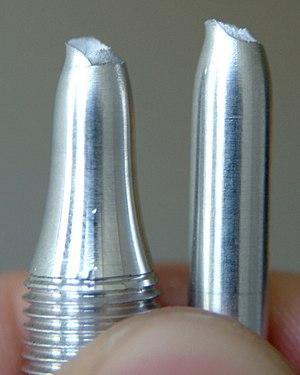
En physique des matériaux, une éprouvette est une pièce de fabrication et de dimensions normalisées destinée à être soumise à un essai thermomécanique, conçu pour connaître le comportement d'un matériau quand il est soumis à une contrainte telle que la traction, le cisaillement, le traction-cisaillement, la compression, la torsion, la flexion, le pelage, le clivage, un choc ou le fluage.
Un essai de traction est une expérience de physique qui permet de :